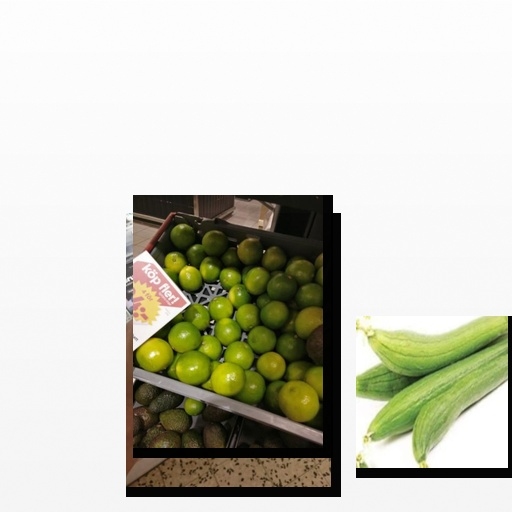
Food items: lime, yoghurt, sponge_gourd